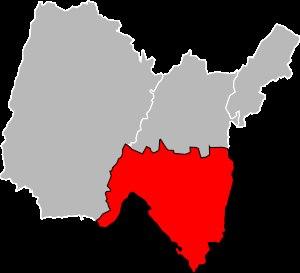
L'arrondissement de Belley est une division administrative française située dans le département de l'Ain, en région Auvergne-Rhône-Alpes.